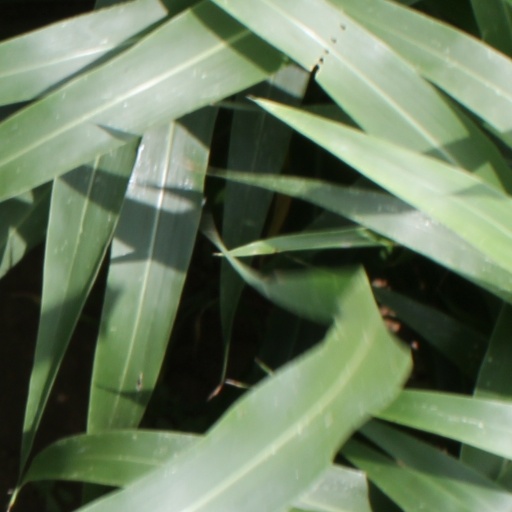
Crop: sorghum